WTAM

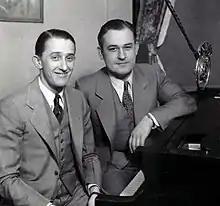
Gene Carroll and Glenn Rowell in 1935

With its national prominence as a clear channel giant established, WTAM became a valuable radio property. NBC purchased WTAM on October 16, 1930, and the studios were moved to the Auditorium Building. The station became a major link in the NBC Red Network, contributing some programming to the network. Around 1930, Gene Carroll and Glenn Rowell brought their vaudeville humor to WTAM with the "Gene and Glenn" show. The duo became famous for their characters "Jake & Lena". WTAM originated the program for nationwide broadcast on the NBC Red Network, and it aired six days a week for five years. WTAM also originated the venerable "Lum and Abner" show on the NBC Red Network five days a week during one year of its run from May 22, 1933, to March 30, 1934, sponsored by the Ford Dealers of America.